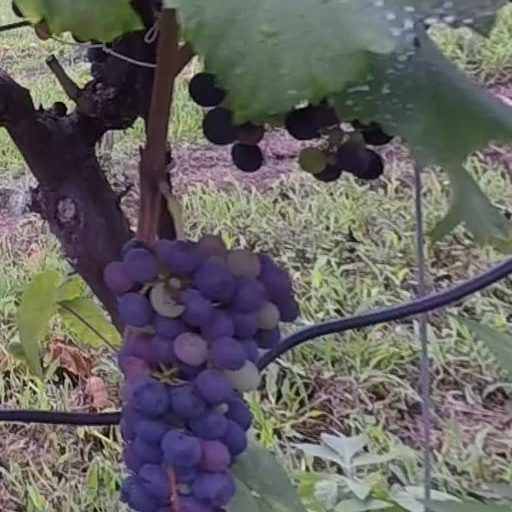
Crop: grape